List of Nintendo DS games (0–C)

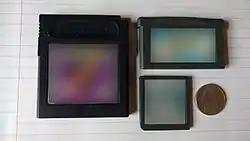
Clockwise from left: A Game Boy game cartridge, a Game Boy Advance game cartridge, and a Nintendo DS game card. On the far right is a United States Nickel shown for scale.

This is a list of physical video games for the Nintendo DS, DS Lite, and DSi handheld game consoles. It does not include games released on DSiWare or the iQue DS. The last game for the Nintendo DS, "", was released on October 28, 2014.